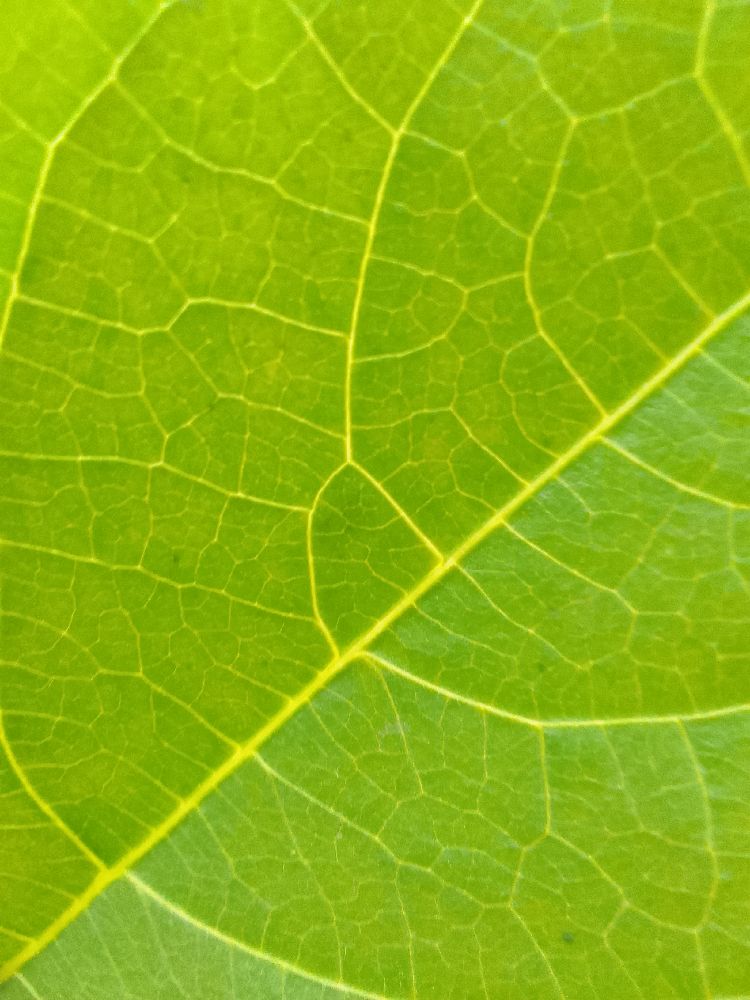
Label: healthy